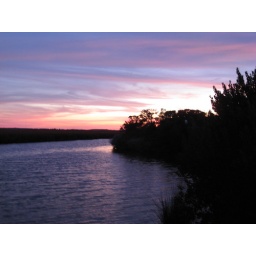
There is a huge white heron in the trees but I couldn't get it in focus.